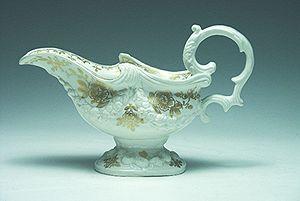
La porcelaine de Bow fut produite par une manufacture créée en 1745-1747 à Stratford le Bow.